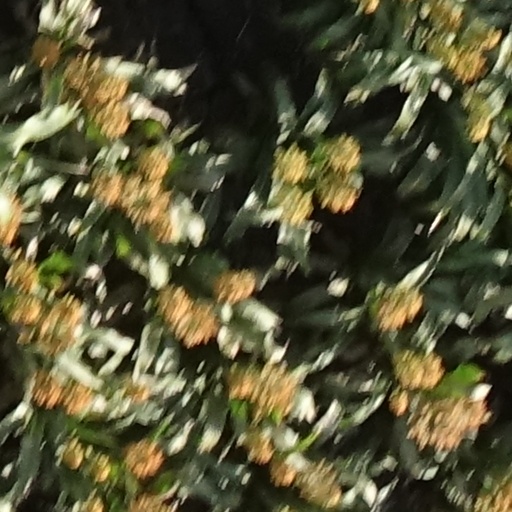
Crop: sorghum